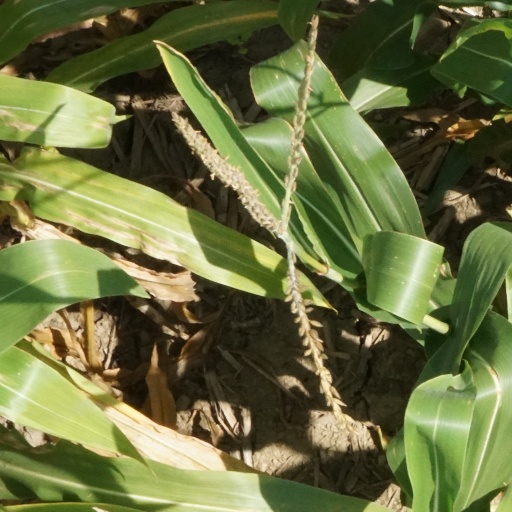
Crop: maize; corn